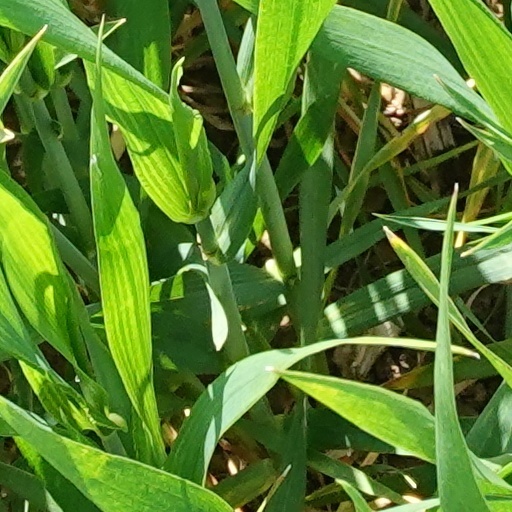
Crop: wheat